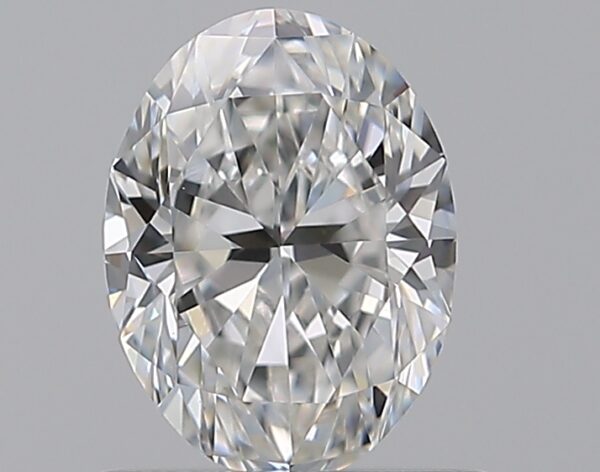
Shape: oval
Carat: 0.7
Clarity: VS1
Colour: F
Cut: EX
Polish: EX
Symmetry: VG
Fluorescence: F
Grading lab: GIA
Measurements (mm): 6.6 x 4.91 x 3.14